Anton Emil Titl

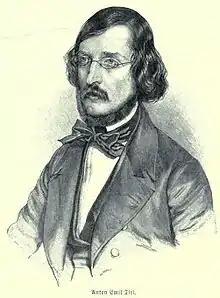
Lithograph by Franz Eybl

Anton Emil Titl (2 October 1809 – 21 January 1882) was an Austrian composer and conductor. In Vienna he was "Kapellmeister" at the Theater in der Josefstadt and later at the Hofburgtheater.